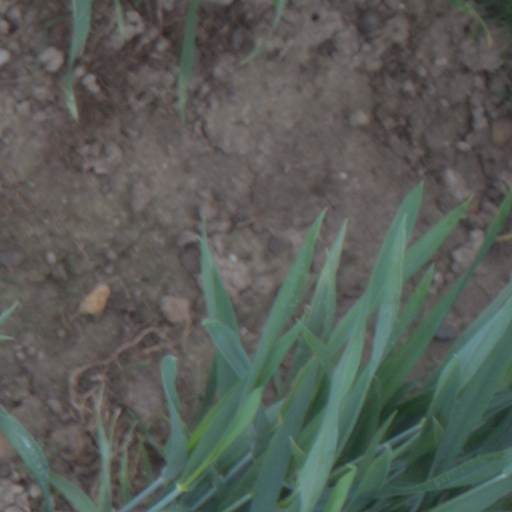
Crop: wheat